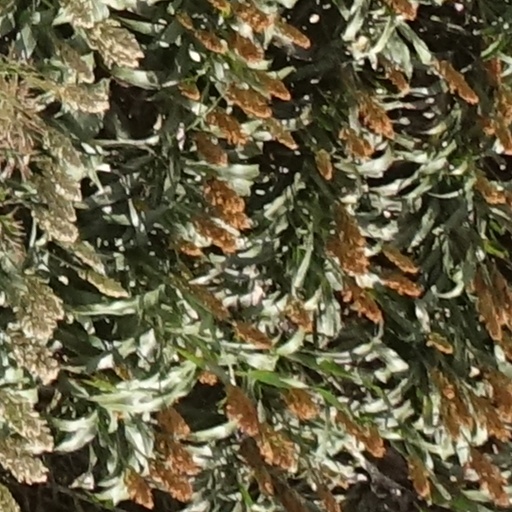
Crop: sorghum